Alberto Lim Jr.

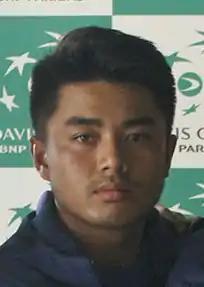
Lim in 2018

Lim started playing tennis at age 7. He trained under coach Manny Tecson for at least five years at the Tennis Academy of the Philippines Foundation. In March 2014, Lim got accepted at the L'Academie de Tennis in Florida, United States on a scholarship basis. He was first noticed at the 2011 Orange Bowl Tennis Championships where he finished second place. Tecson, offered Lim to renew his contract which expired in January 2014 but Lim declined.